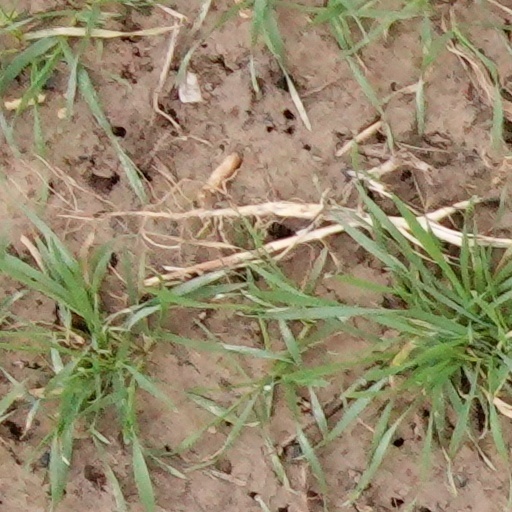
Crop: wheat